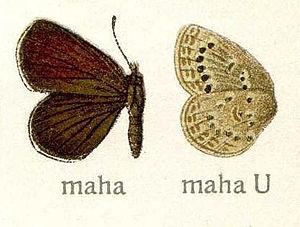
Pseudozizeeria maha est une espèce de lépidoptères de la famille des Lycaenidae. Elle vit en Asie, du niveau de la mer aux contreforts de l'Himalaya.